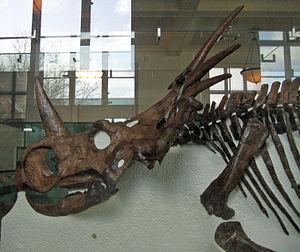
Styracosaurus est un genre éteint de dinosaures cératopsiens datant du Crétacé supérieur, ayant vécu en Amérique du Nord.